Mago Island

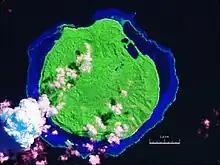
NASA Geocover 2000 satellite image

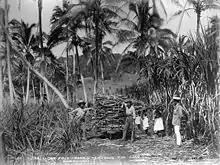
View of men loading sugar cane in the fields of Mago in 1884.

Mago Island (pronounced ) is a volcanic island that lies in the northwest sector of Fiji's northern Lau Group of islands. One of the largest private islands in the southwestern Pacific Ocean, the island has an area of . The island is privately owned by actor and director Mel Gibson.